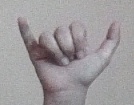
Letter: ya